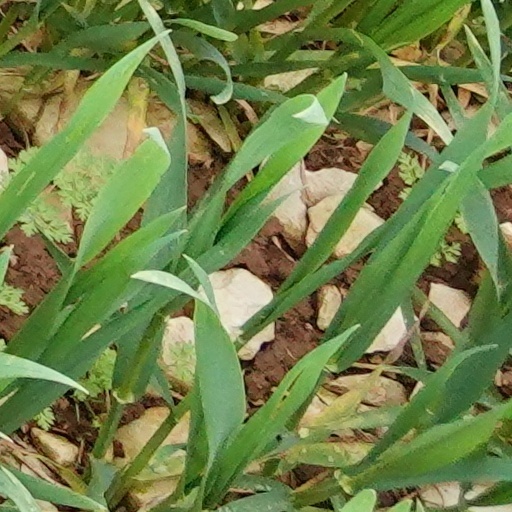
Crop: wheat